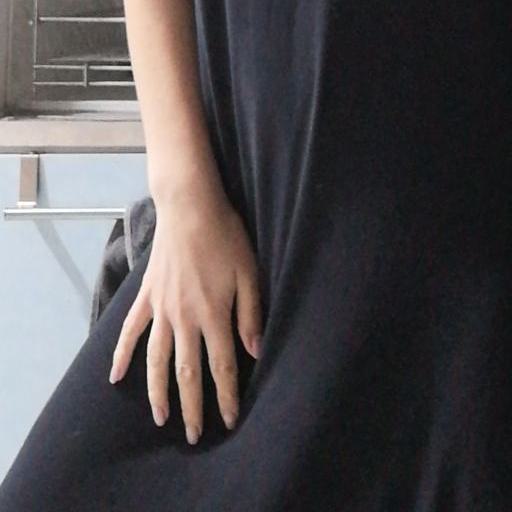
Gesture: no_gesture